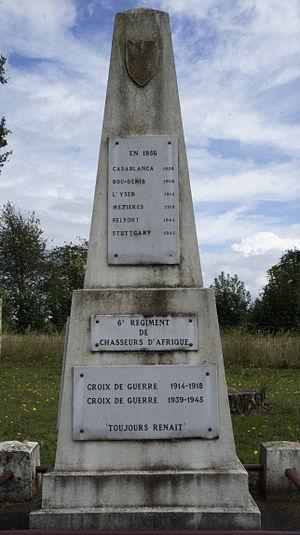
Stèle en mémoire du 6 régiment de chasseurs d'Afrique .
Le 6ᵉ régiment de chasseurs d'Afrique est un régiment de cavalerie de l'armée française, créé en 1887.